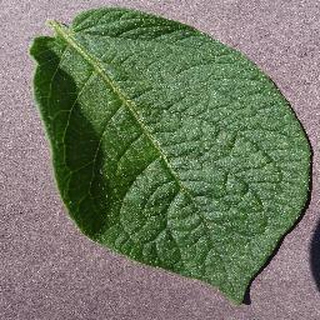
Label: healthy_potato